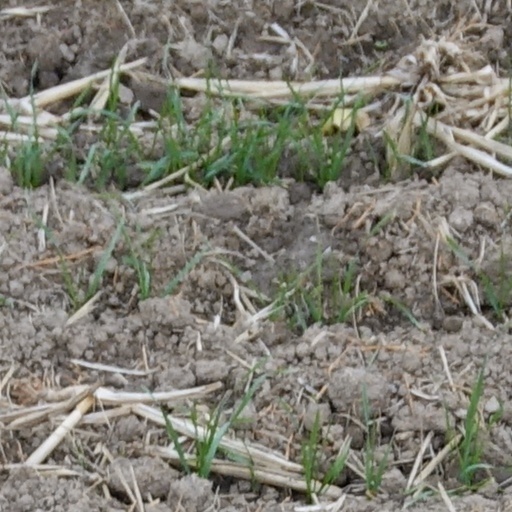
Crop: wheat